Salvator-Dormus M1893

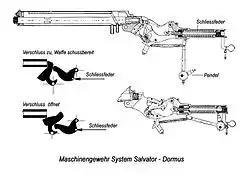

The Salvator-Dormus M1893 also known as Skoda M1893 was a heavy machine gun of Austro-Hungarian origin. It was patented by Archduke Karl Salvator of Austria and Count George von Dormus and was manufactured by Škoda Works Plzeň. The Salvator-Dormus was chambered in the 8x50mmR round fed from an overhead magazine and was water-cooled with an oil lubrication device. There was also a pendulum adjustment in the trigger mechanism that allowed the operator to select the cyclic rate of fire, anywhere from 180 to 250 rounds per minute. The M1893 was cheaper than the Maxim gun but was gradually replaced by the Schwarzlose MG M.07/12.